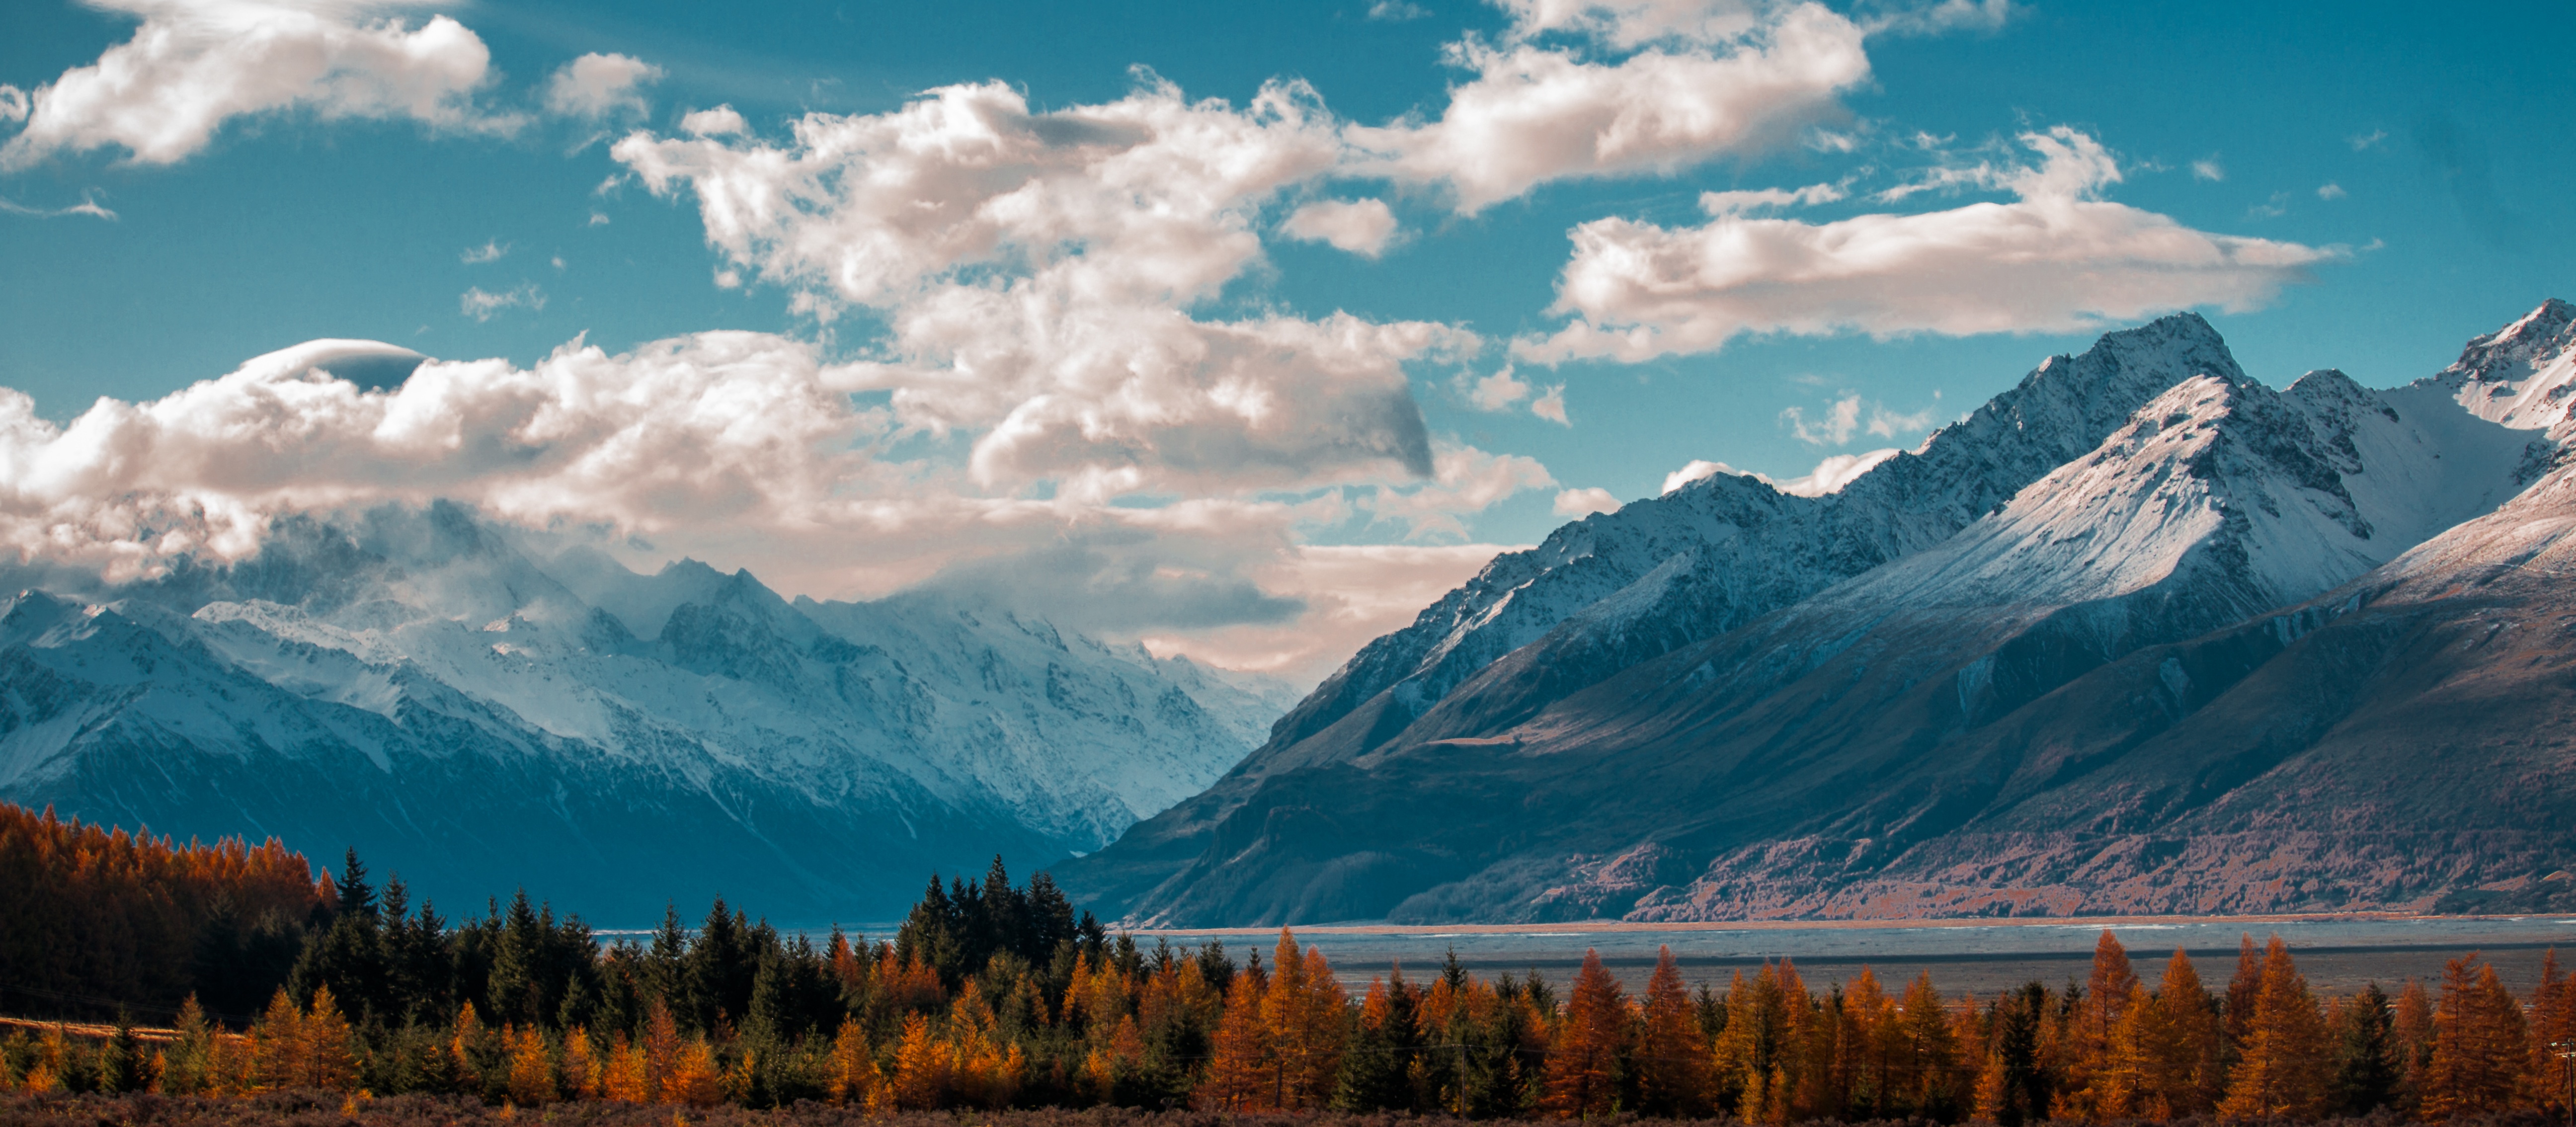
landscape, tree, nature, wilderness, mountain, cloud, sky, meadow, morning, lake, peak, valley, mountain range, alps, plateau, loch, landform, meteorological phenomenon, geographical feature, atmospheric phenomenon, mountainous landforms, computer wallpaper